Kaeo Pongprayoon

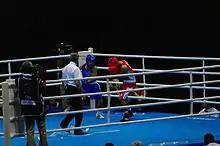
First round bout against M. Flissi "(red)" at the 2012 Olympics

Kaeo Pongprayoon (born 28 March 1980 in Kamphaeng Phet) is a Thai amateur boxer who won a silver medal at the 2012 Summer Olympics.